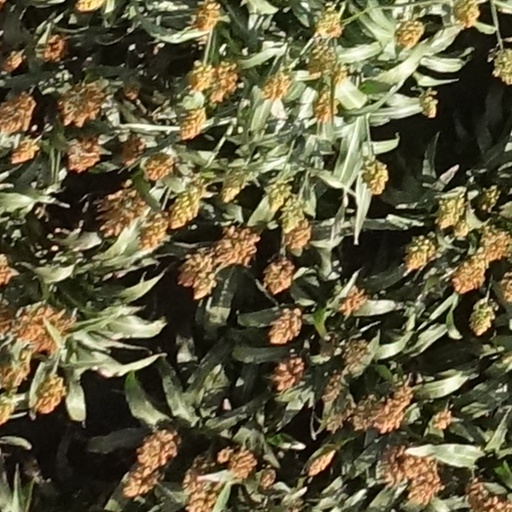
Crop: sorghum